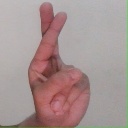
अक्षर: र